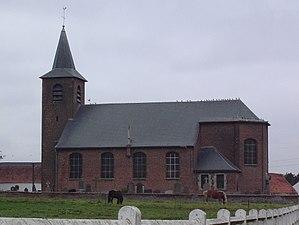
Église Sainte-Vierge de Melles (Tournai).
Melles est une section de la ville belge de Tournai située en Région wallonne dans la province de Hainaut. C'était une commune à part entière avant la fusion des communes de 1977.